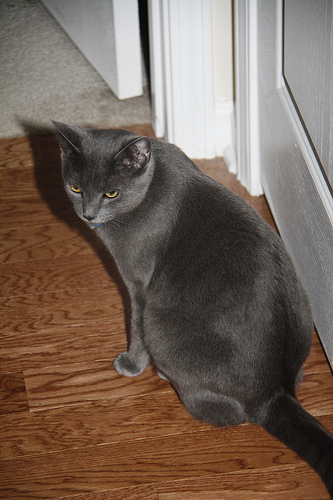
Breed: russian blue